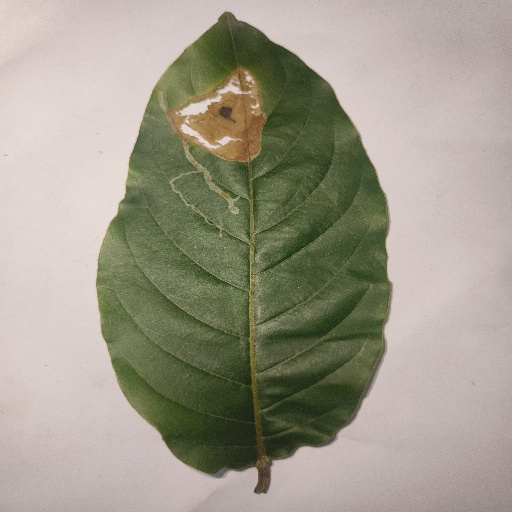
Species: HariTaki
Leaf condition: Bacterial Spot